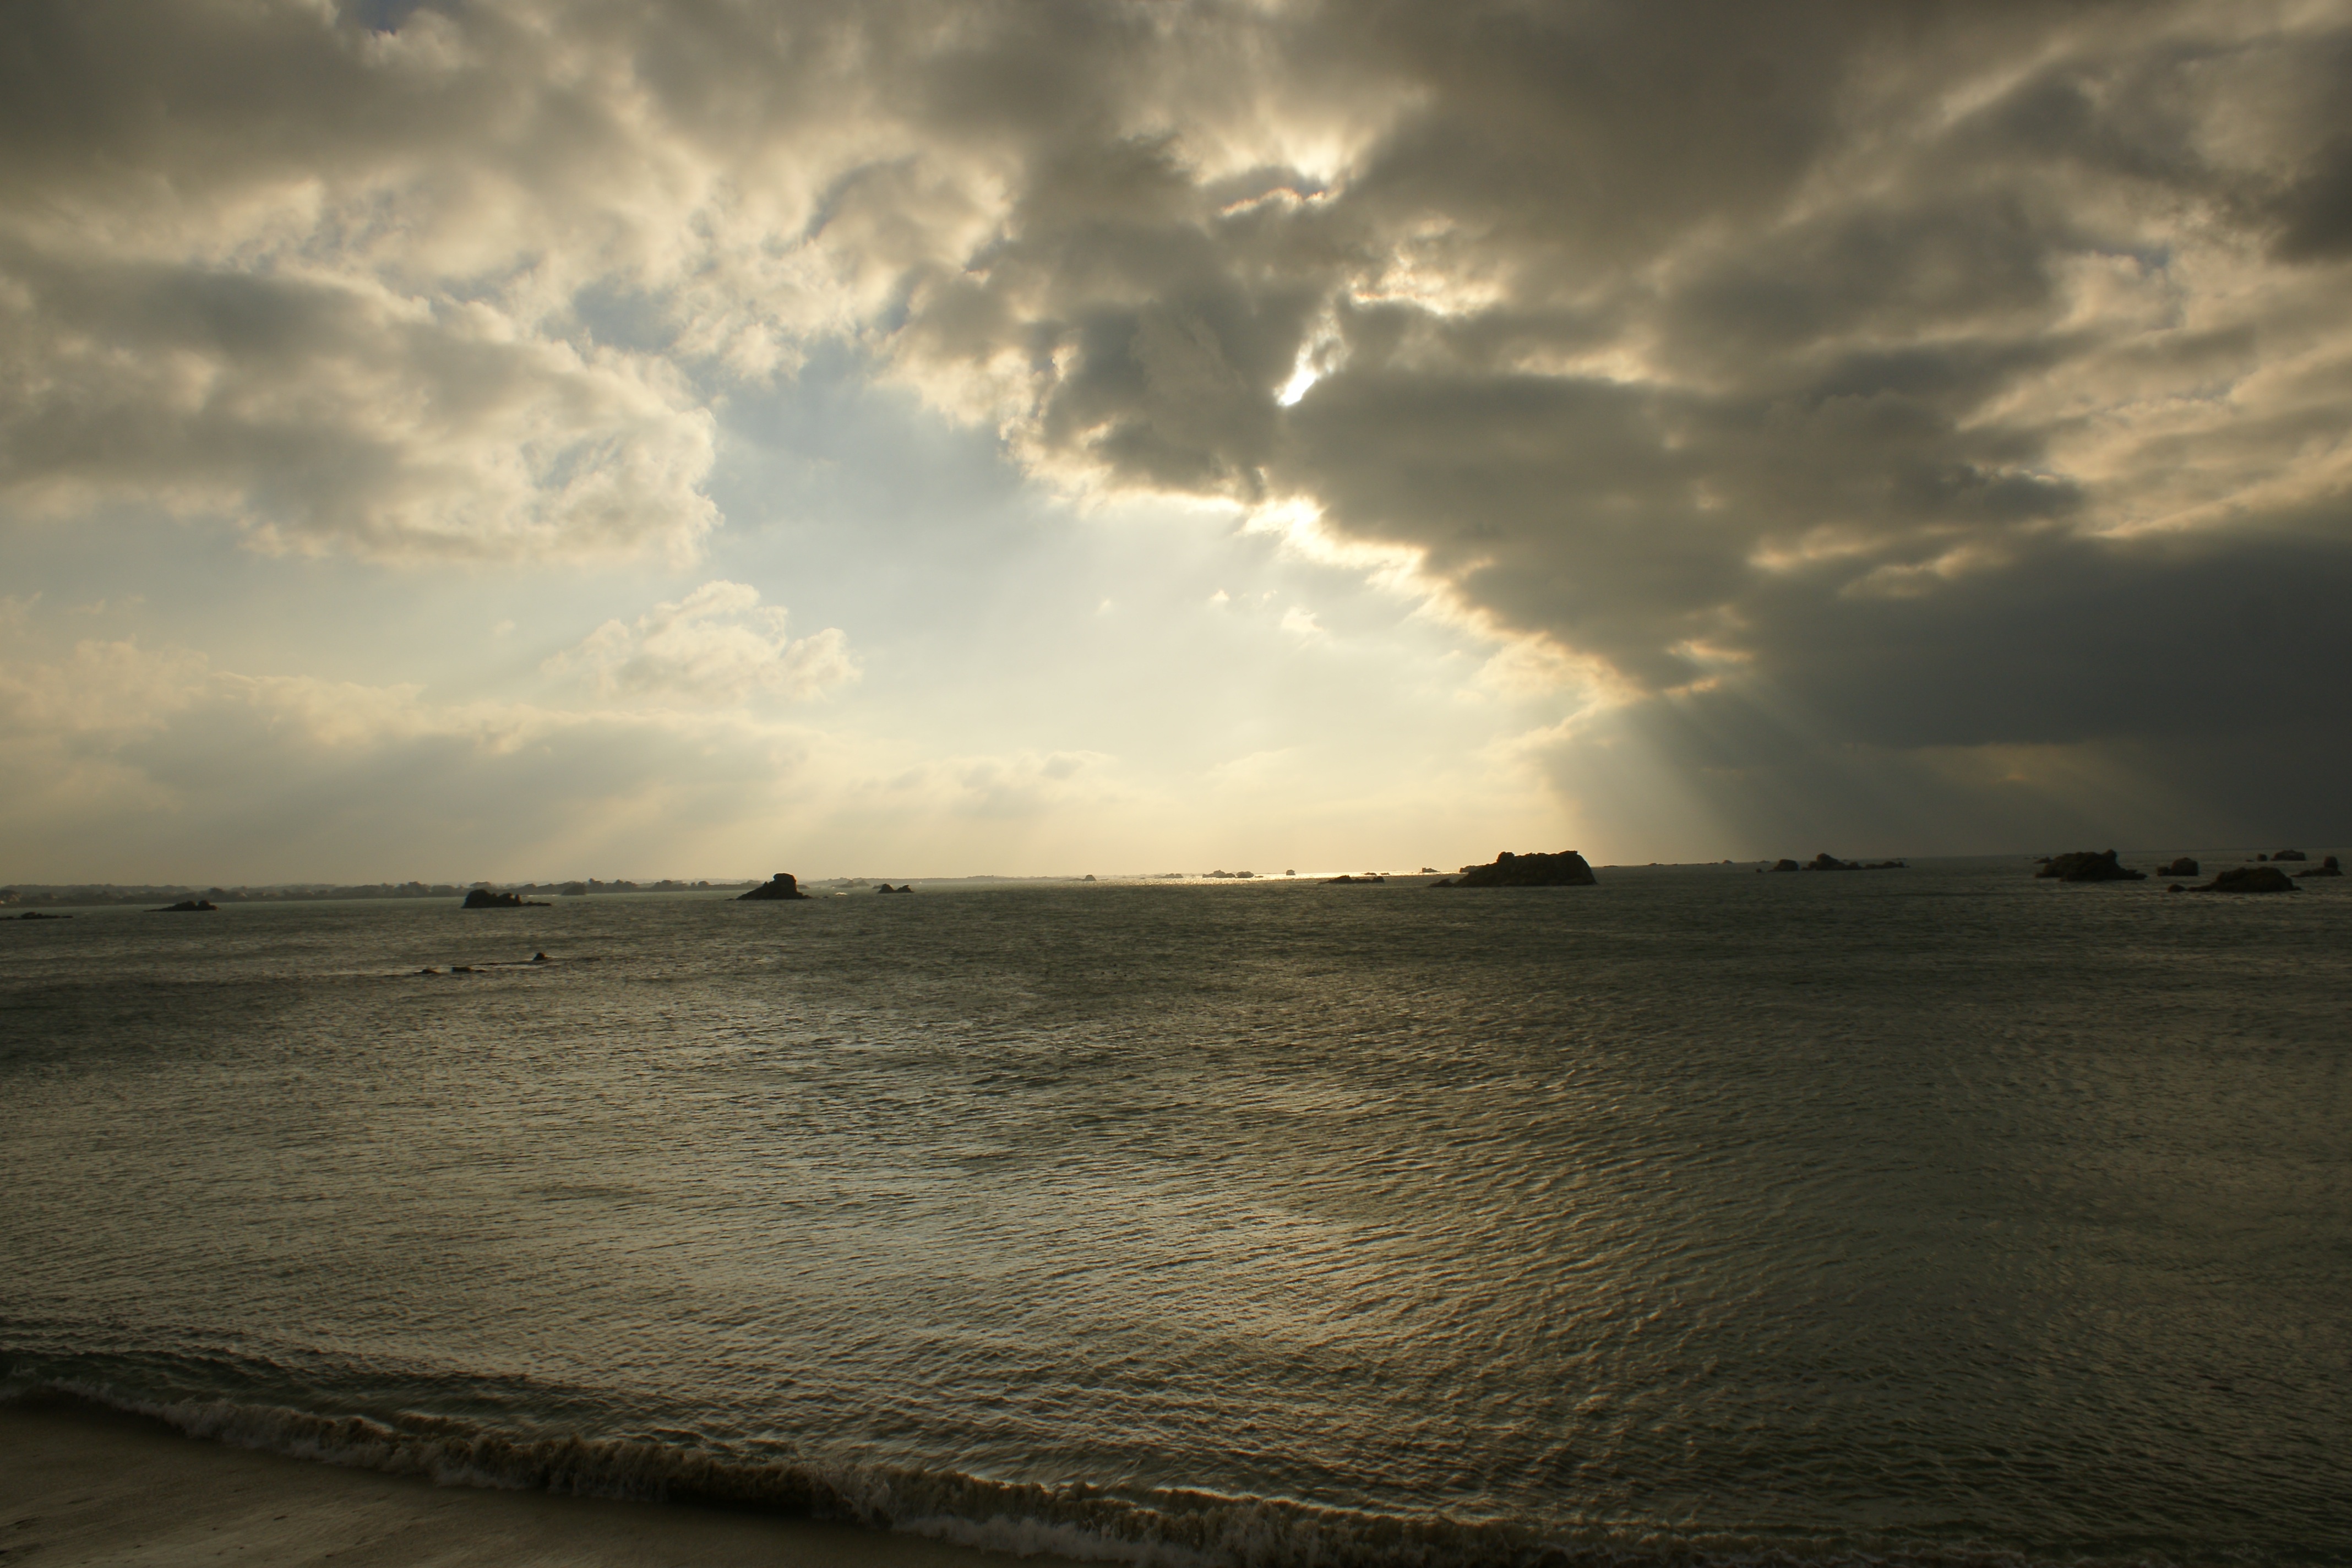
beach, sea, coast, sand, ocean, horizon, cloud, sky, sun, sunrise, sunset, sunlight, morning, shore, wave, dawn, dusk, evening, twilight, reflection, bay, body of water, meteorological phenomenon